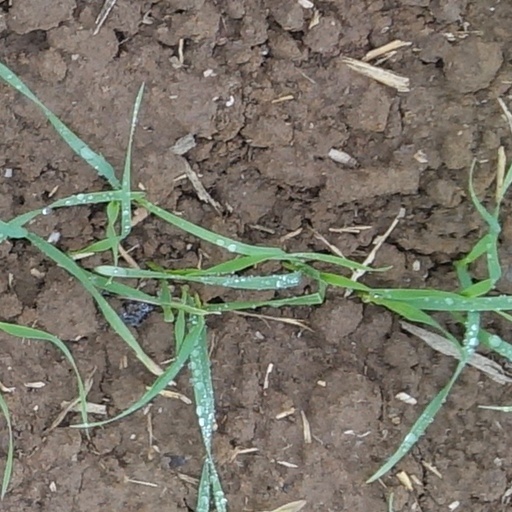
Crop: wheat